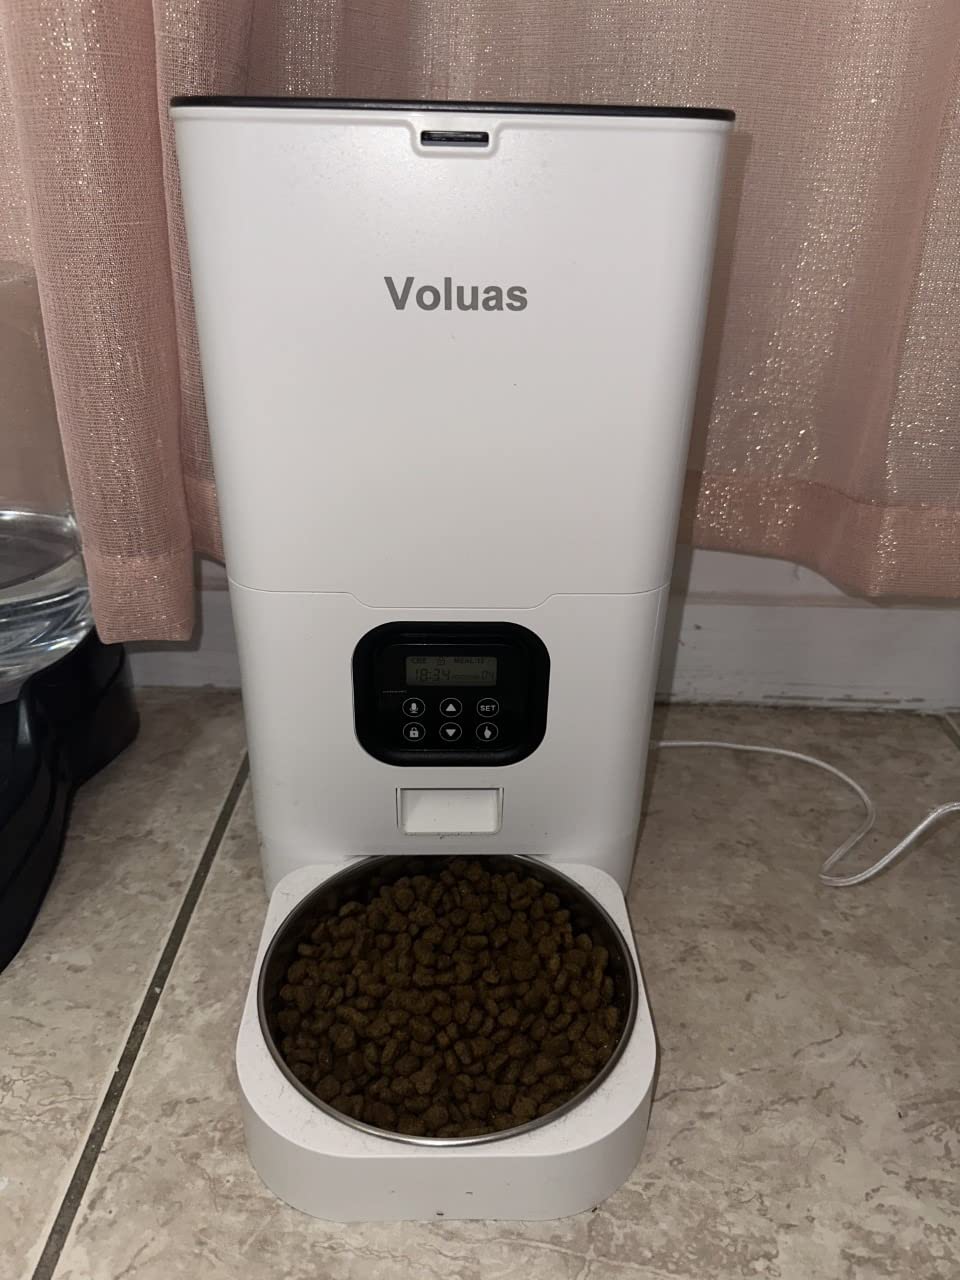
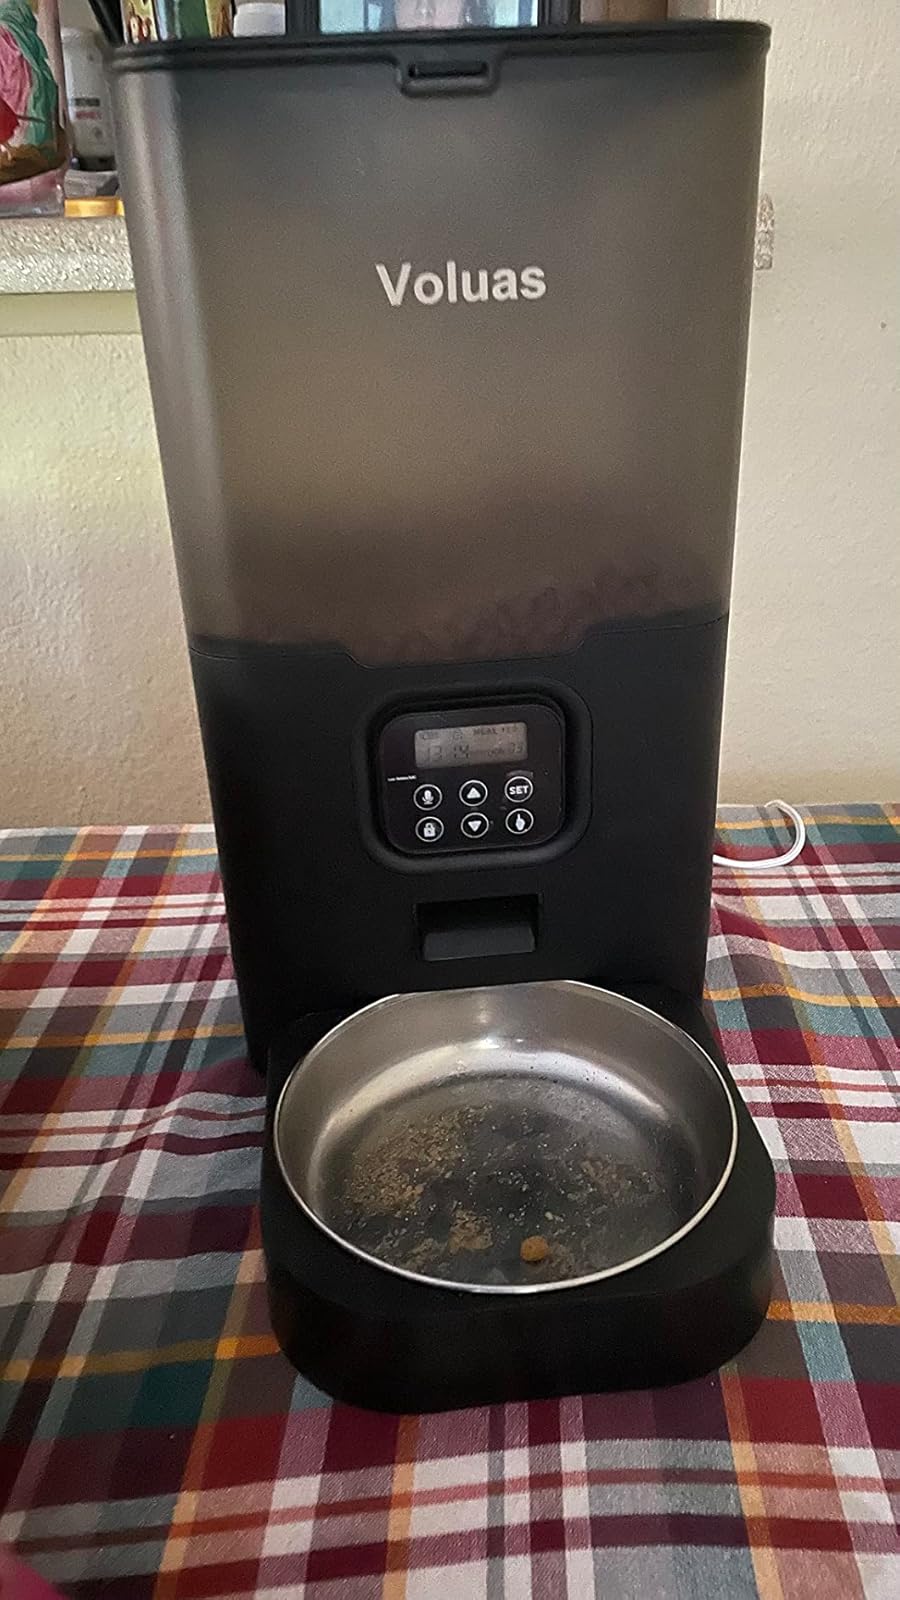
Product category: items_feeder
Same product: no